Pilgrimage (TV series)

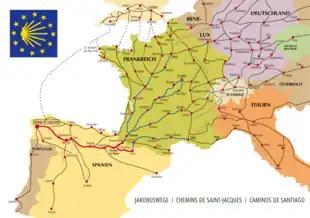
Camino de Santiago

Following Via Francigena to the Vatican for an audience with Pope Francis.